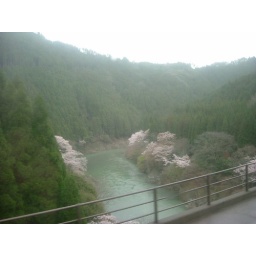
On the boat trip, we passed under this bridge going downriver